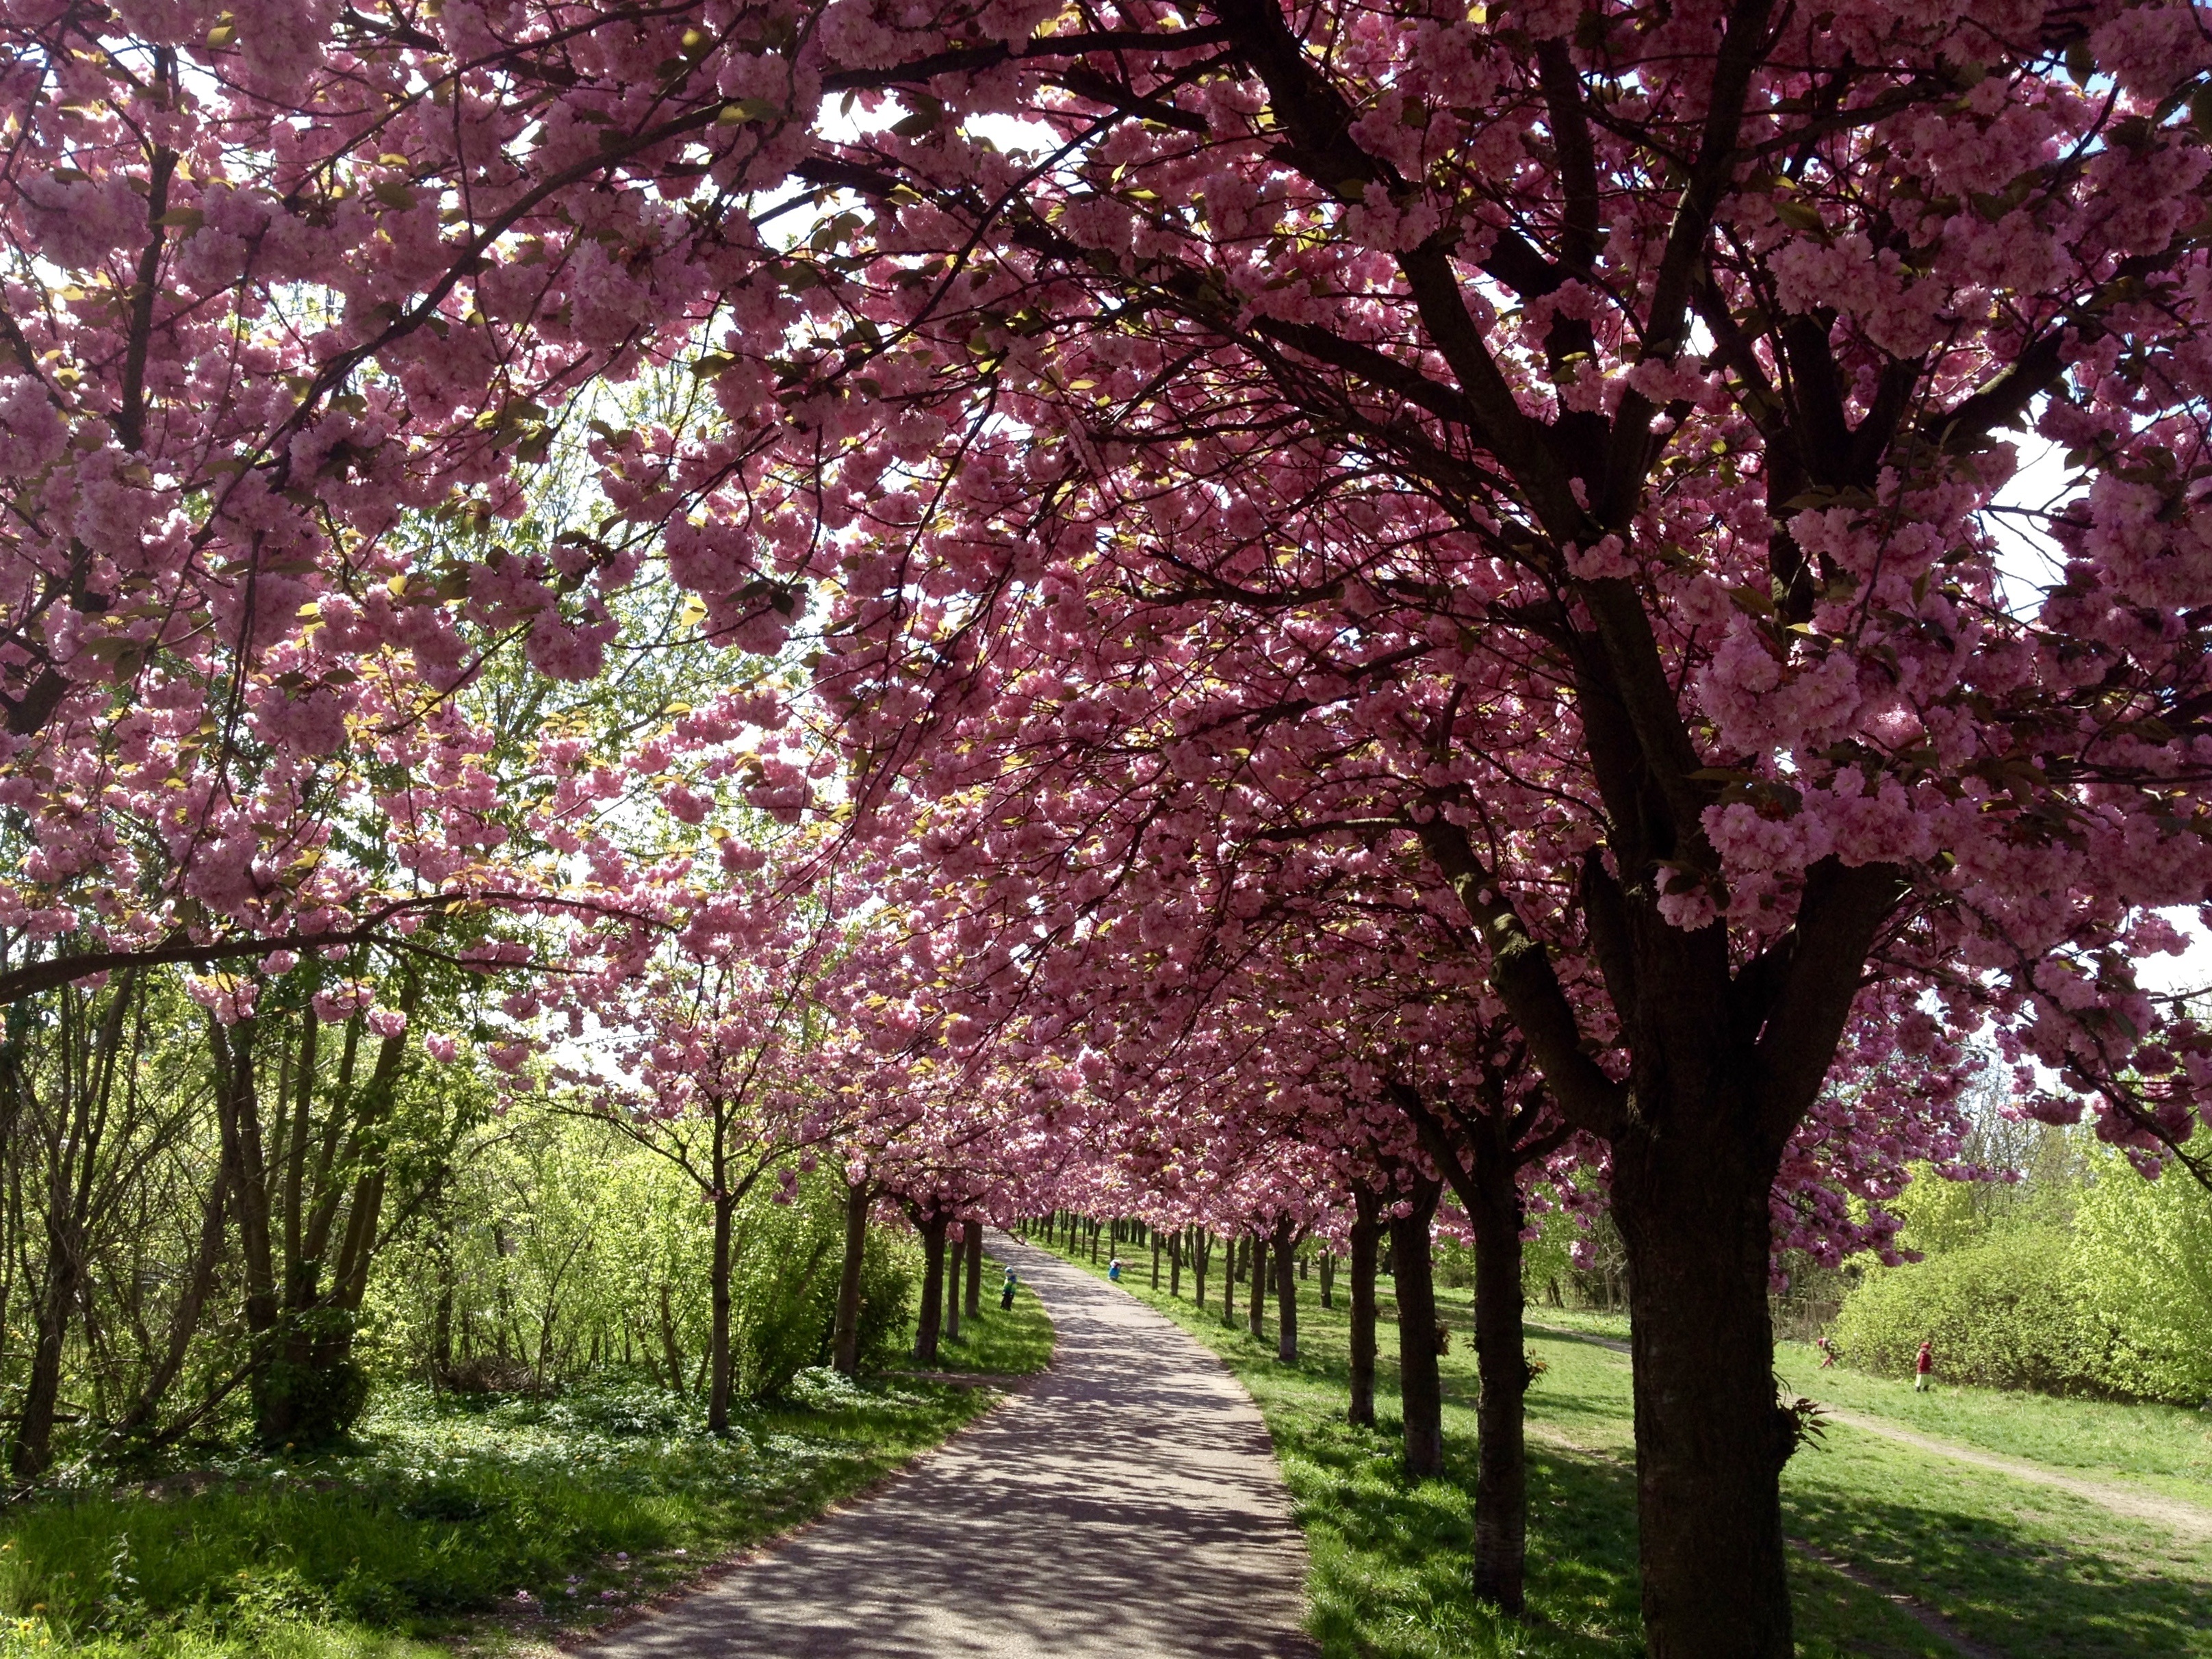
tree, branch, blossom, plant, flower, bloom, spring, produce, pink, cherry blossom, berlin, pink flower, woody plant, mauerpark